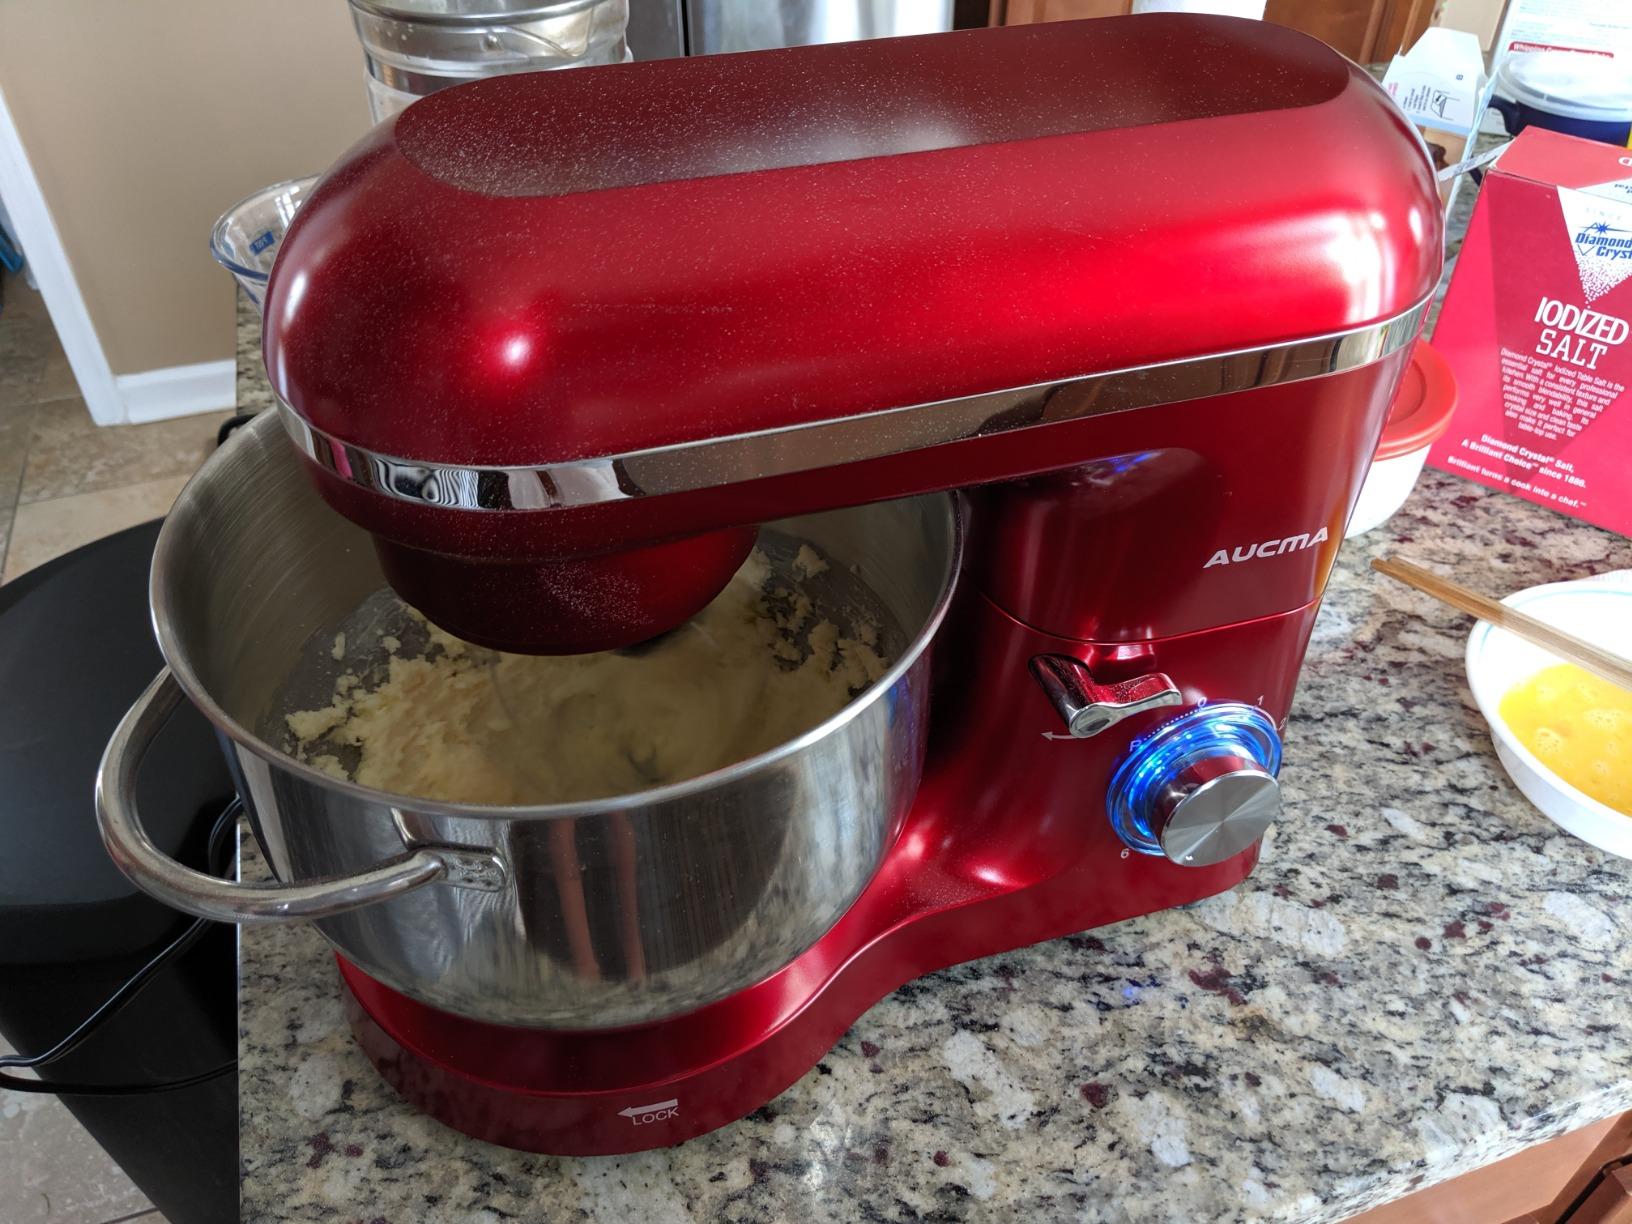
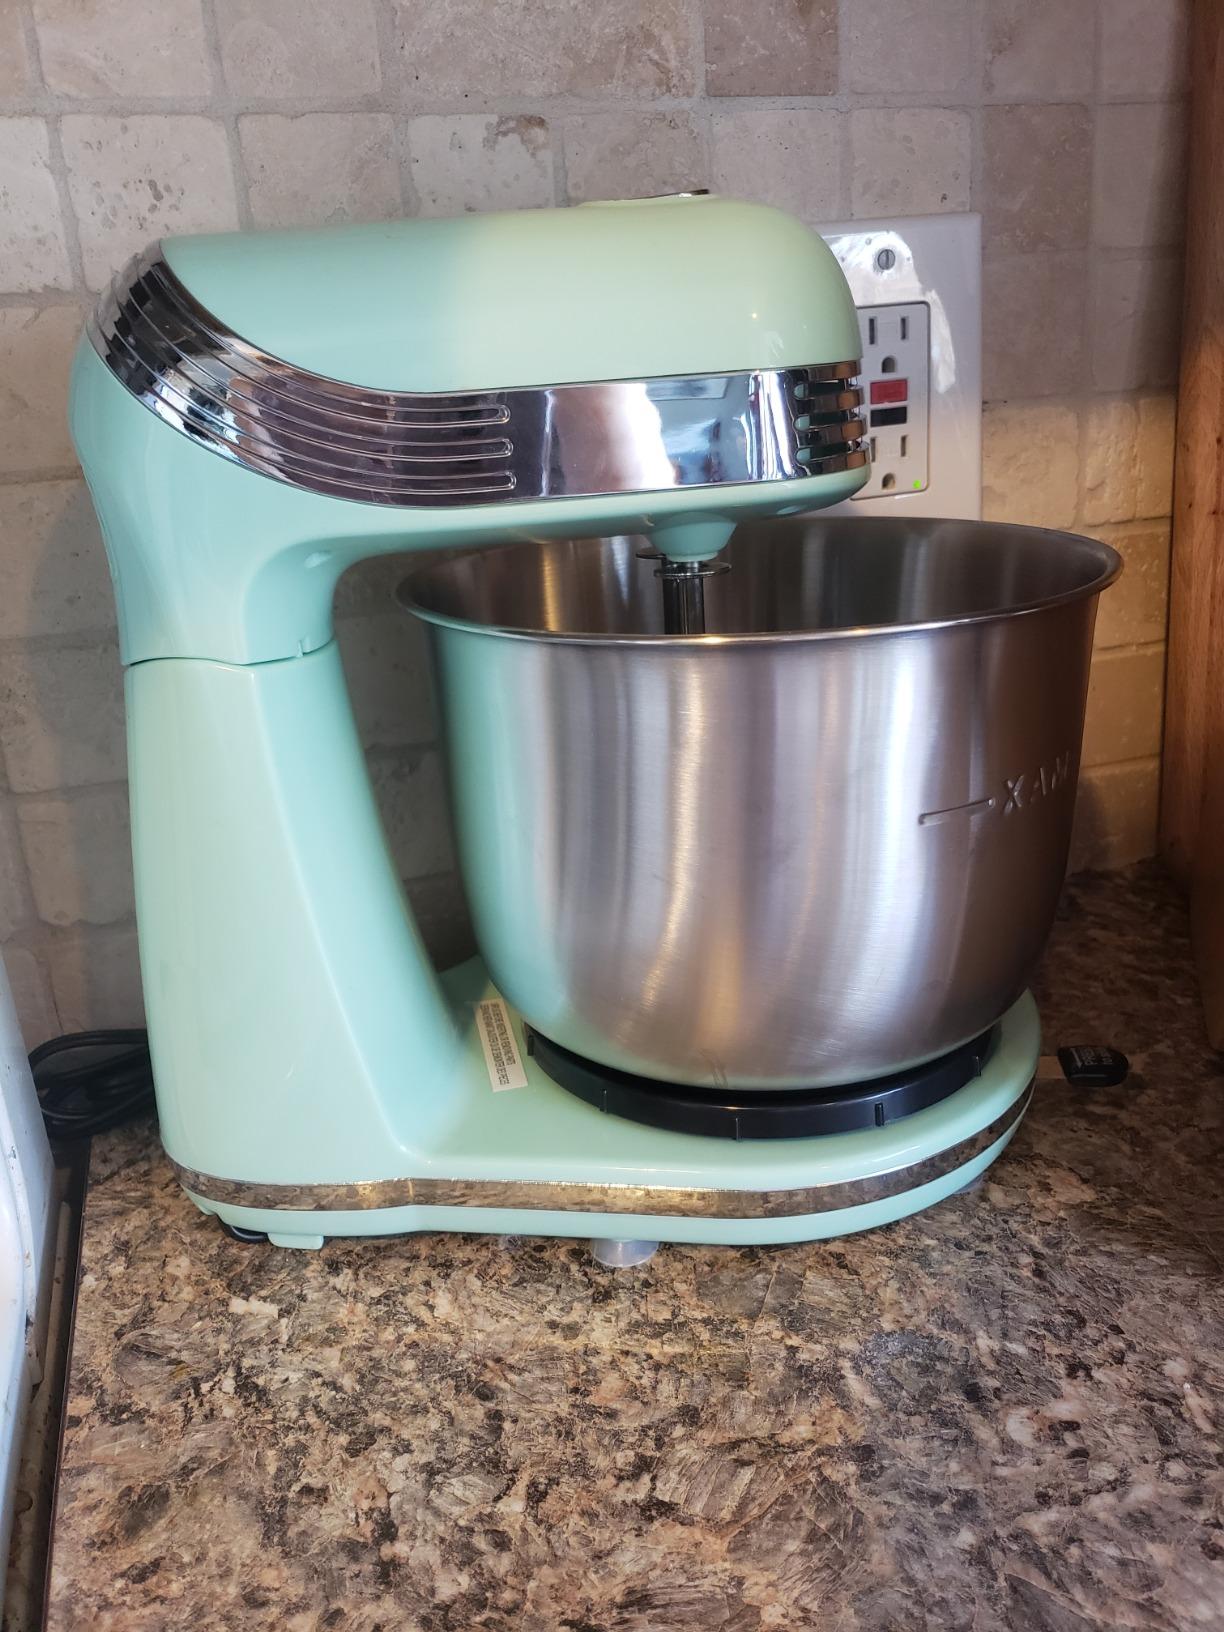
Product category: items_mixer
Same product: no